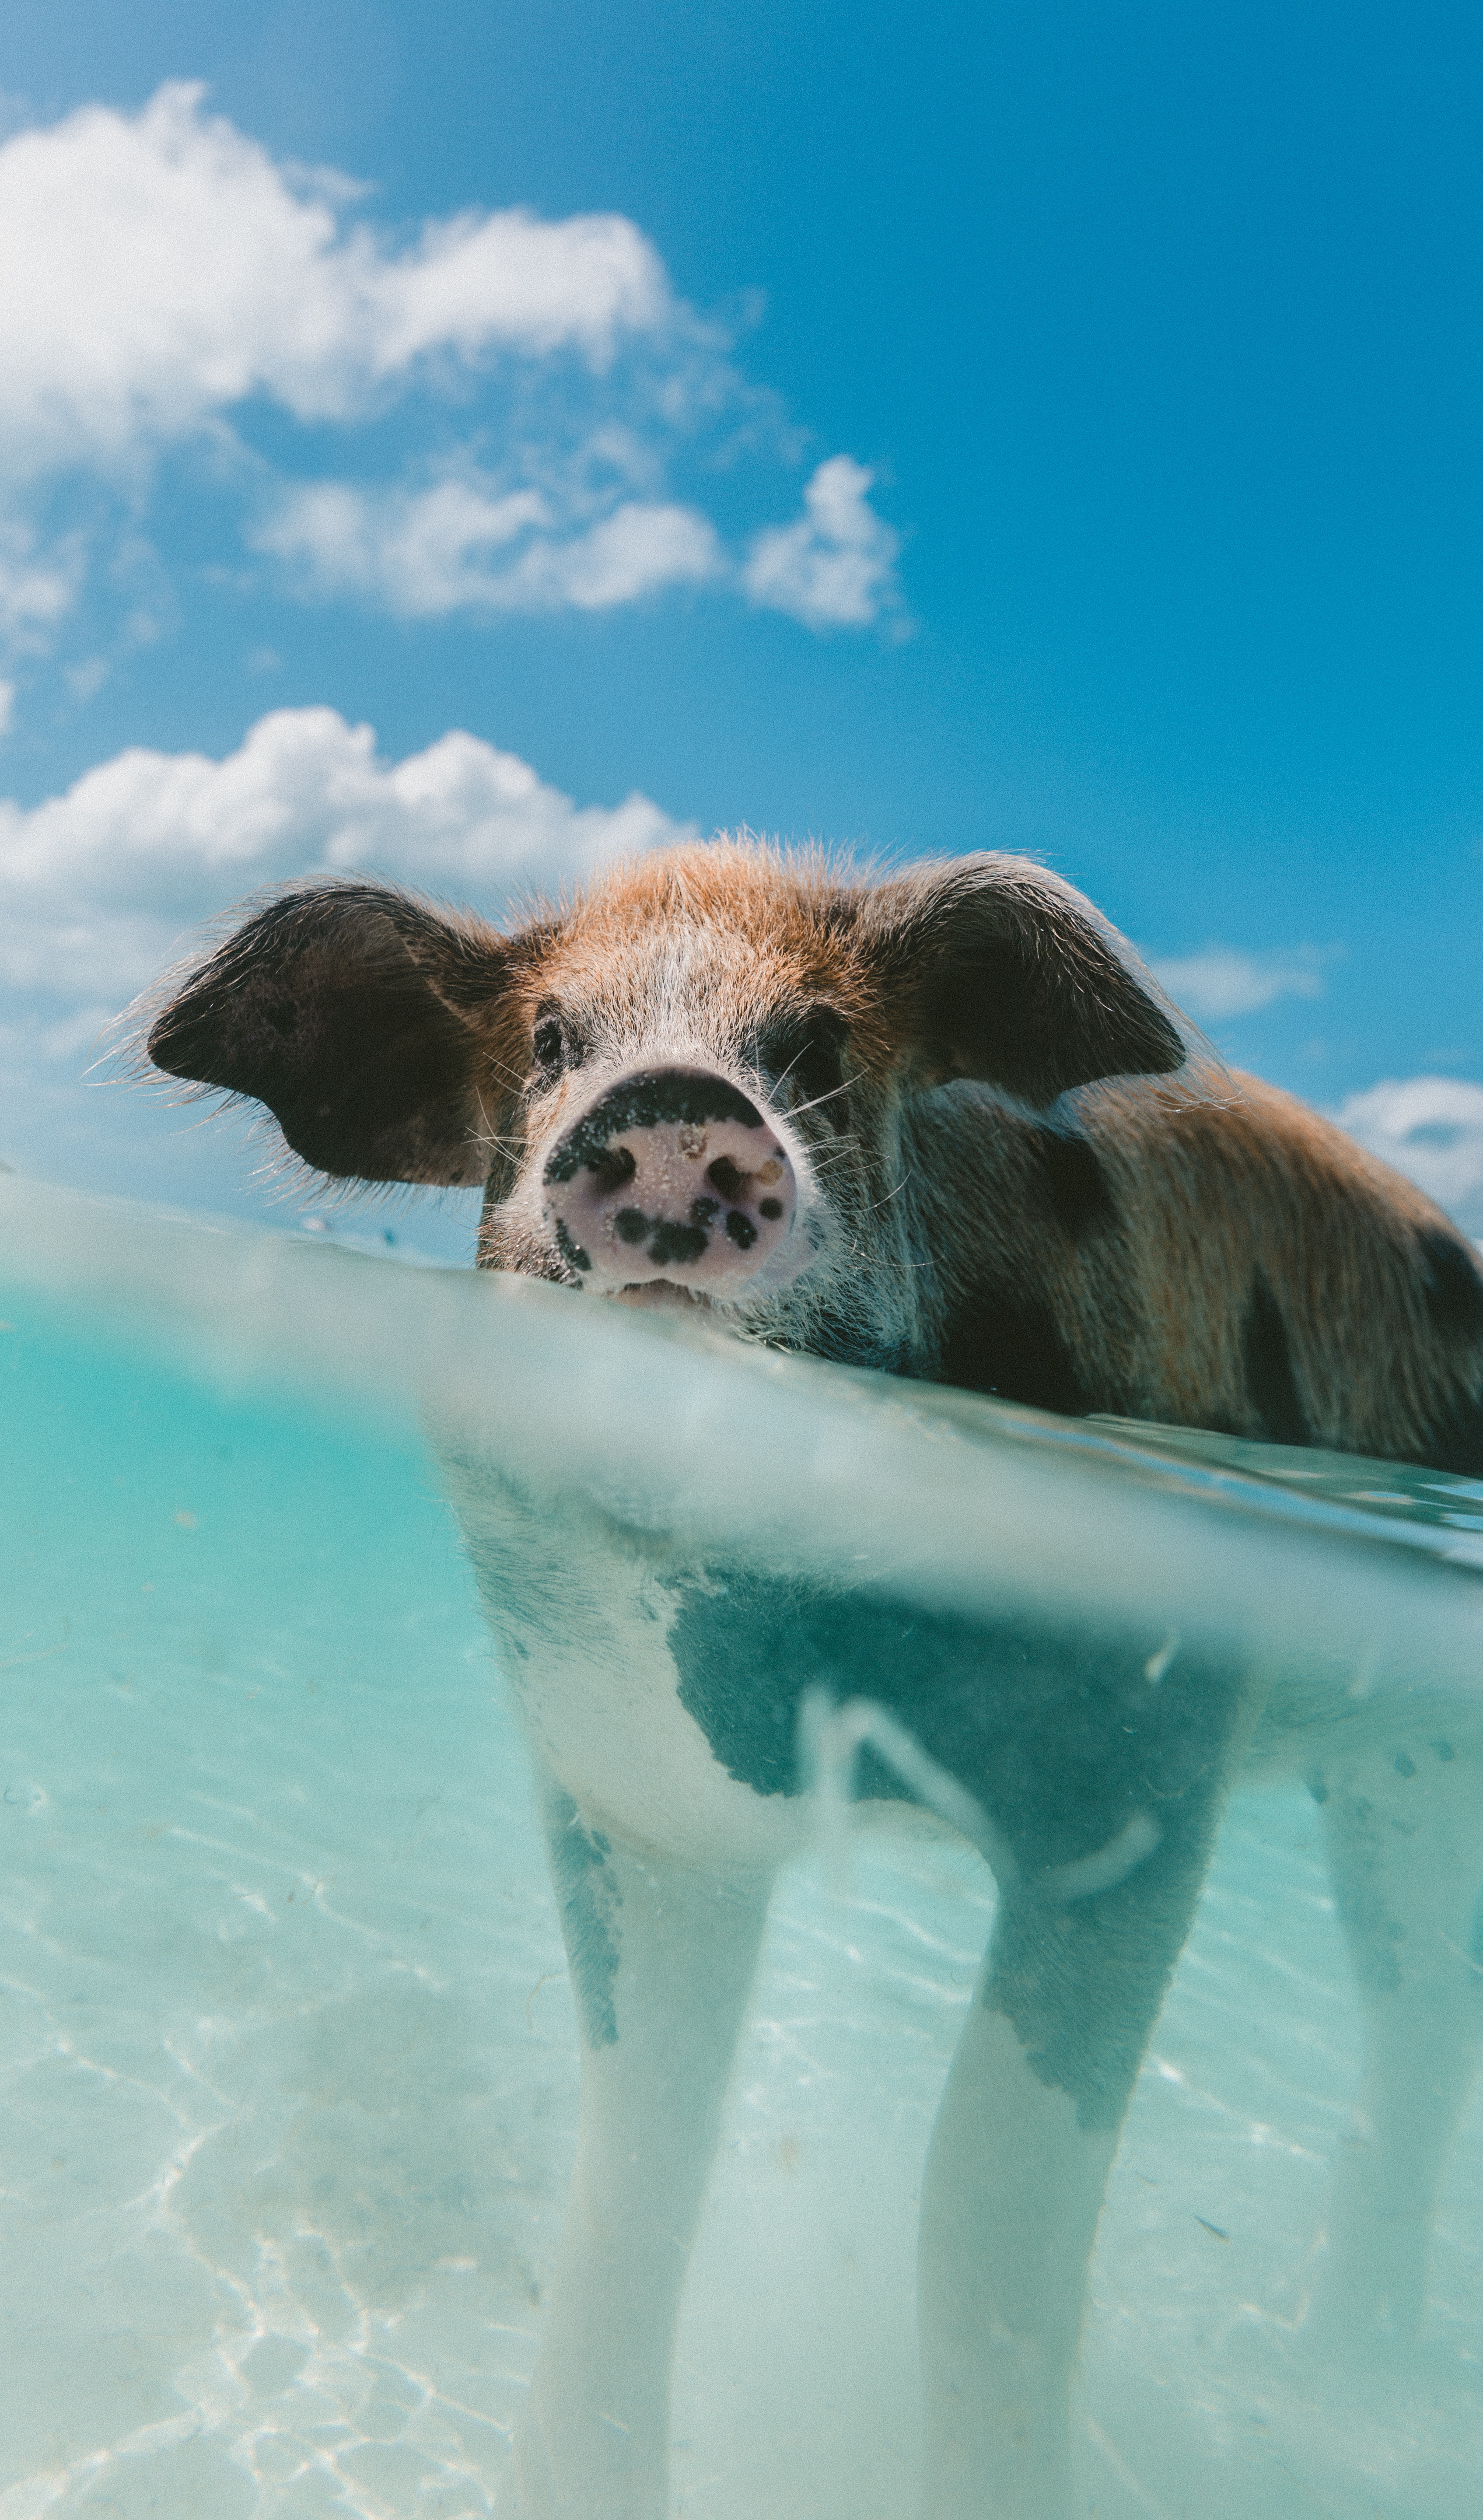
sea, water, animal, underwater, mammal, snout, vertebrate, pig